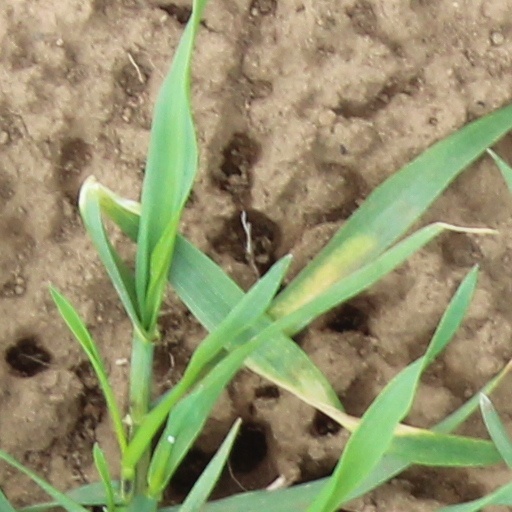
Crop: wheat